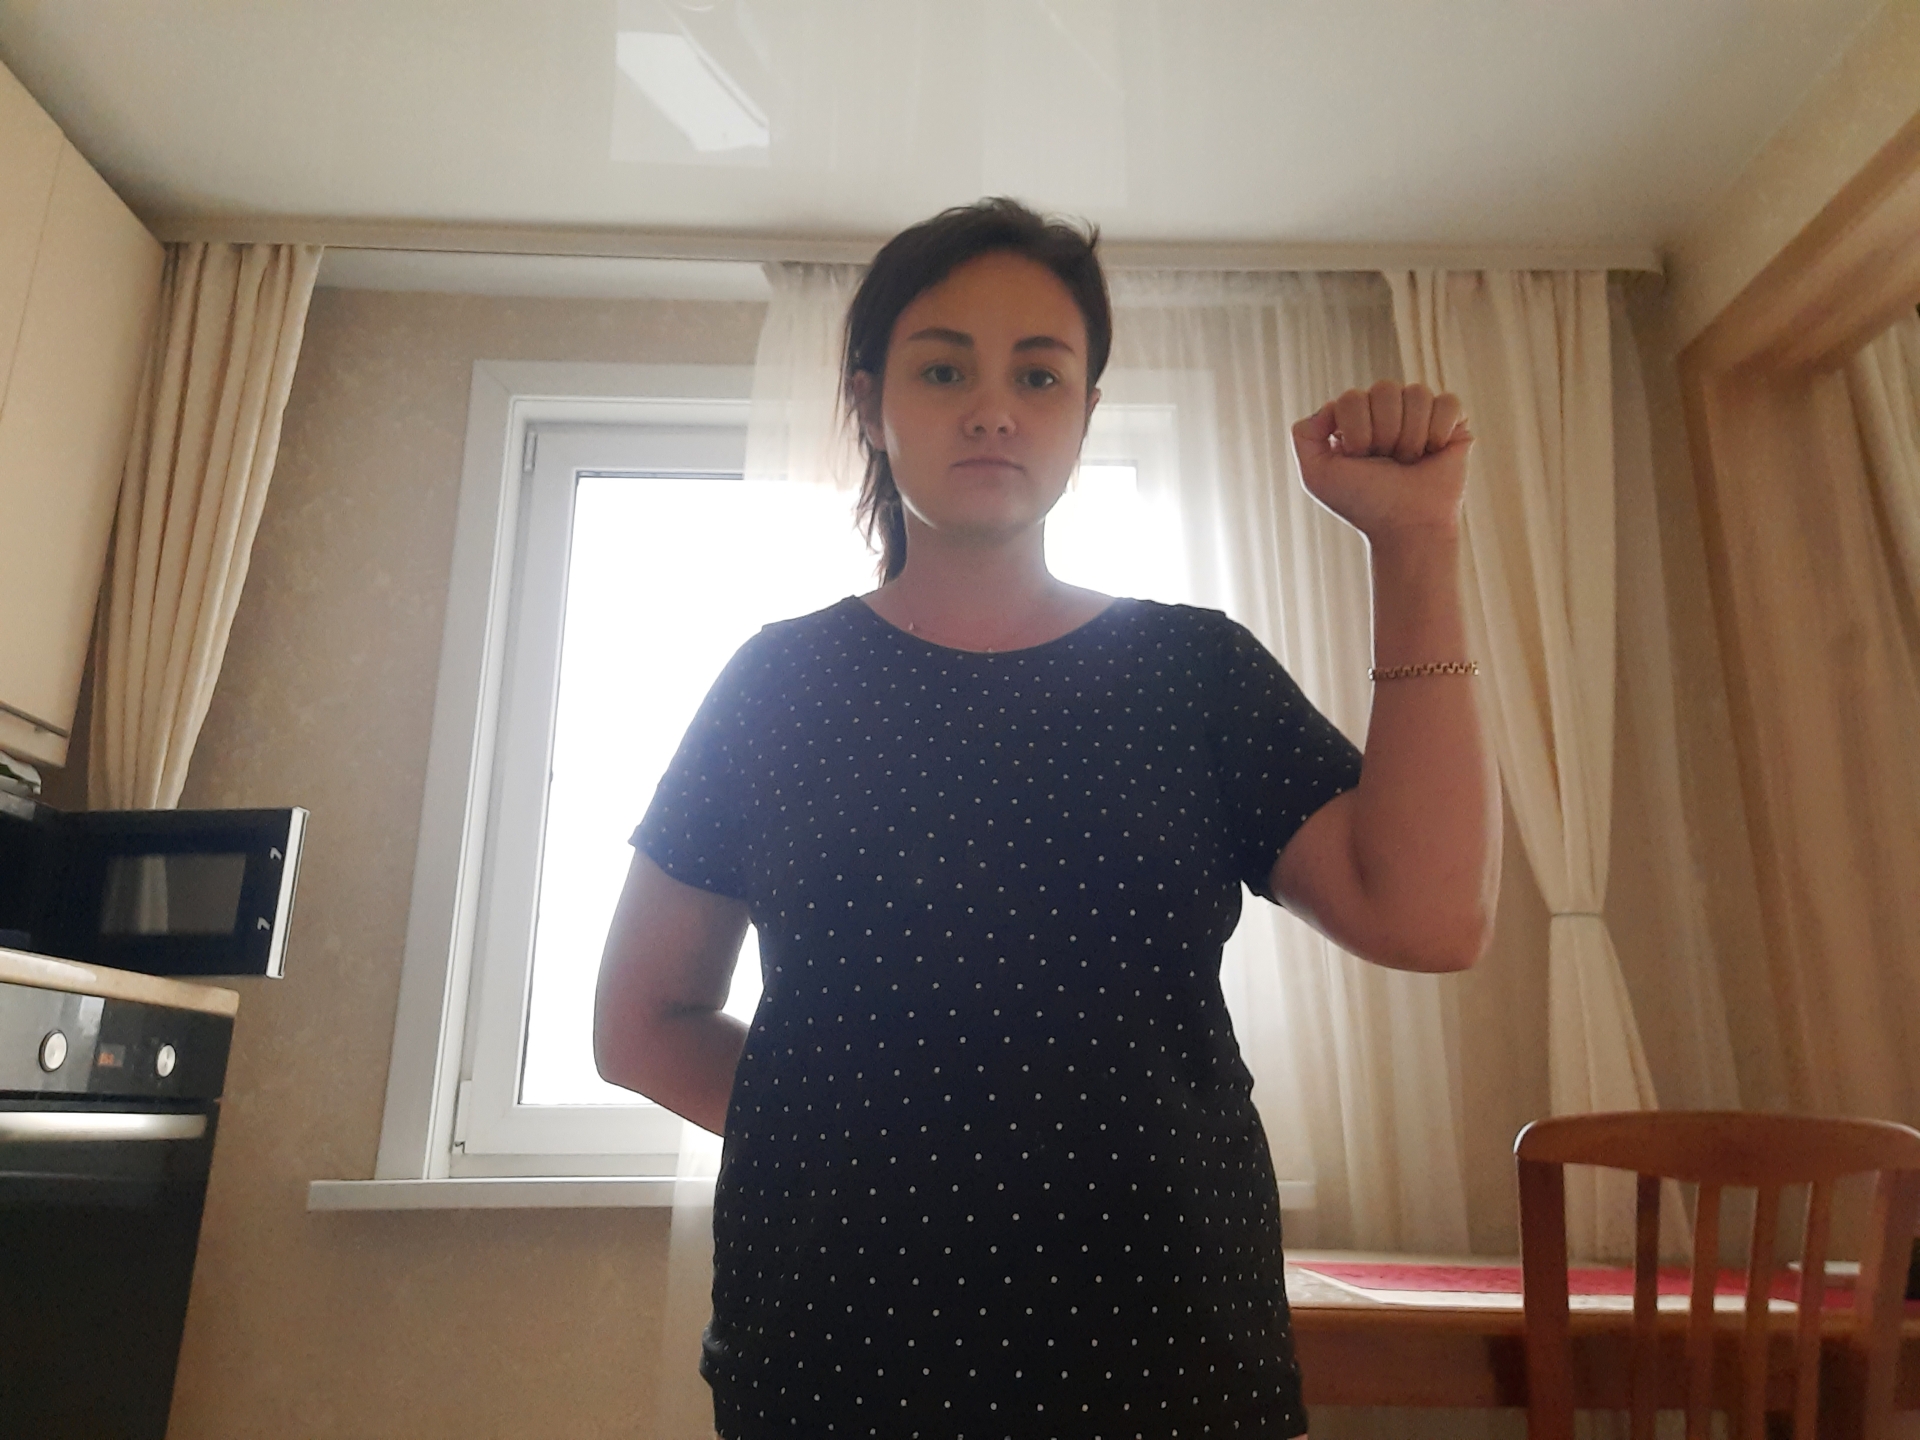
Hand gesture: fist